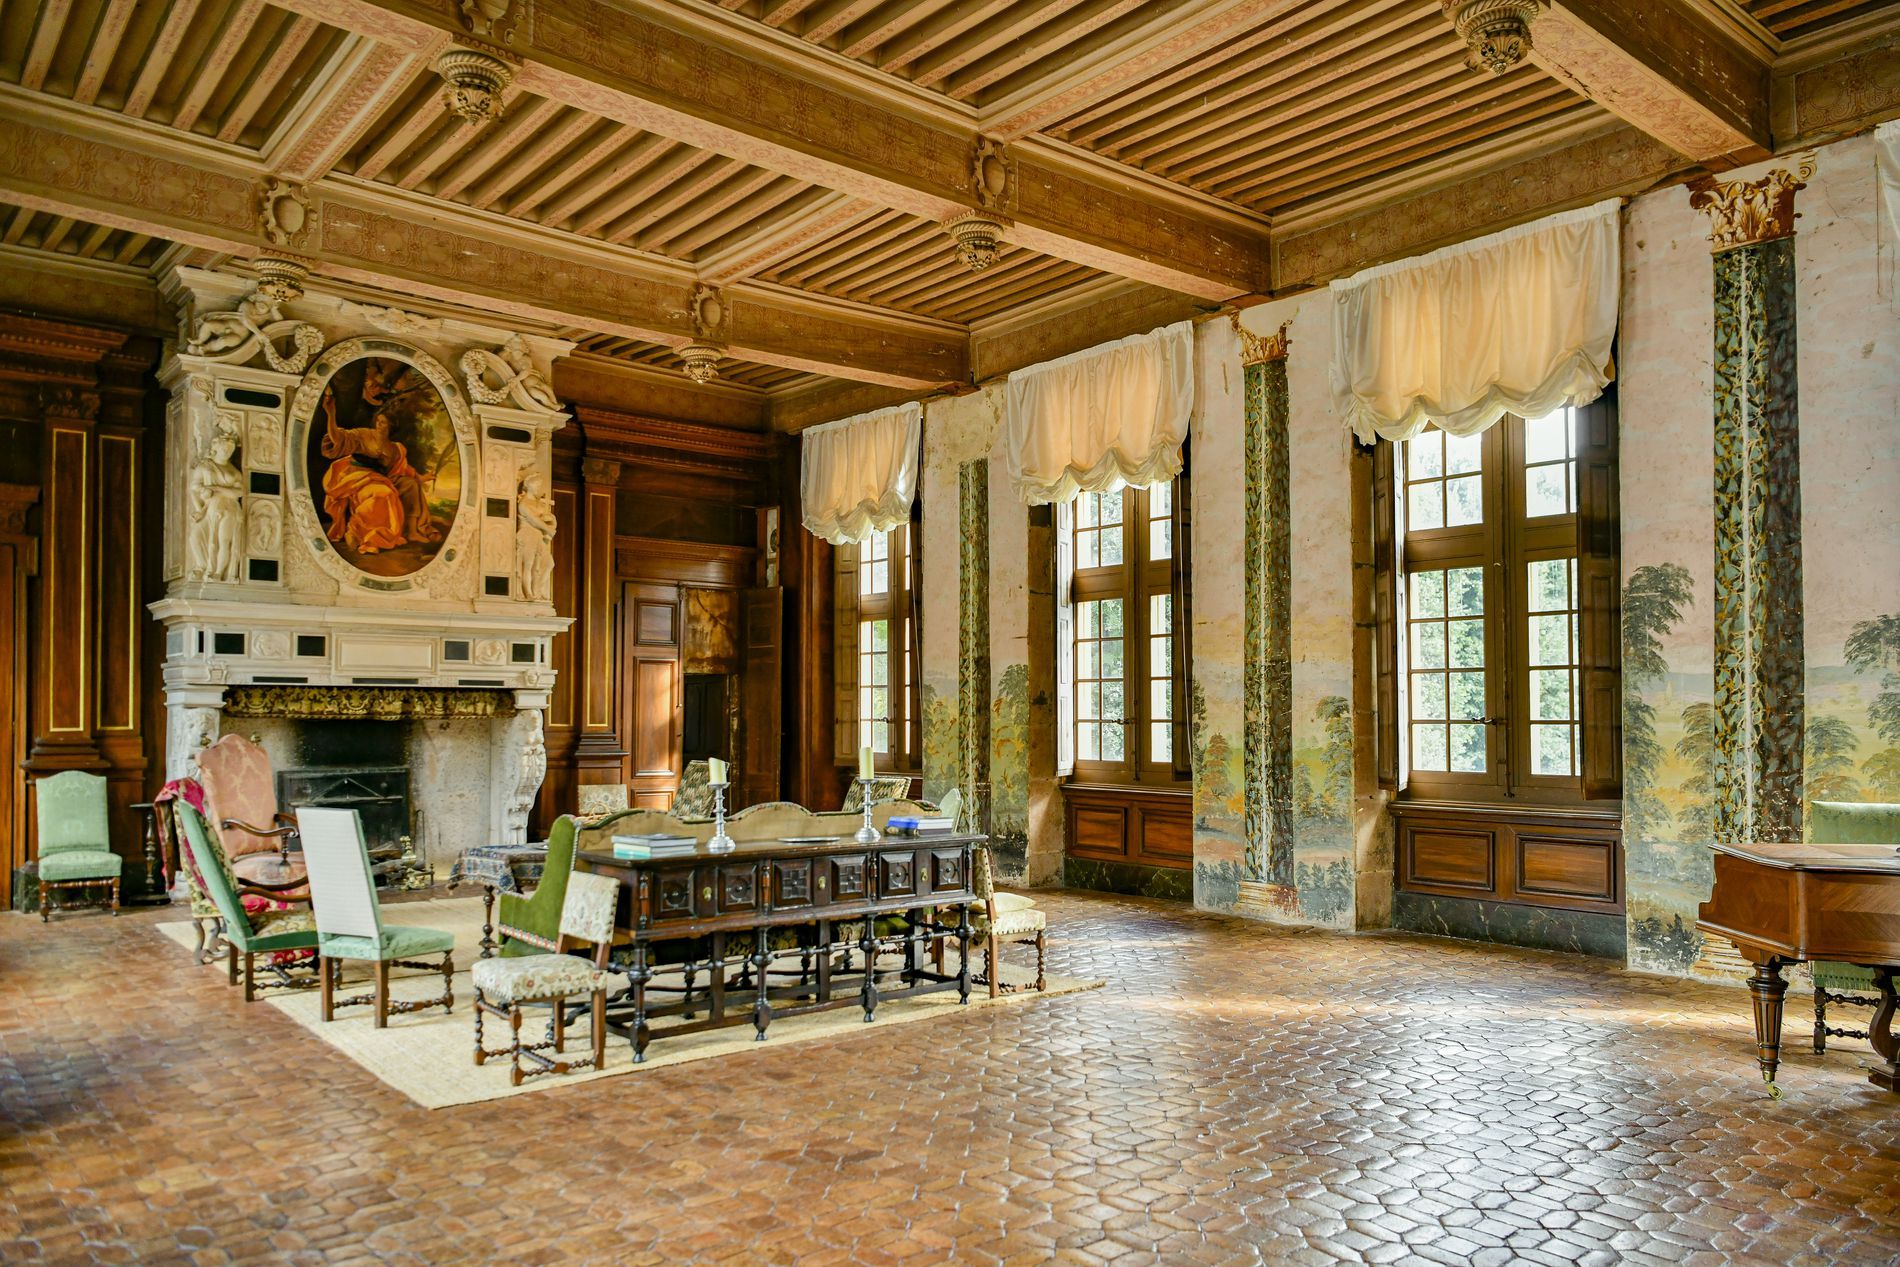
Historical Room
The image depicts a historical room tastefully decorated with vibrant paintings on the walls, complemented by stylish furniture and a piano.
A corner shot at eye level of a beautifully decorated room showcases its inviting design. The overall aesthetic exudes comfort and warmth, creating a soothing atmosphere that puts the viewer at ease.
Labels: Floor, Flooring, Indoors, Interior Design, Reception, Reception Room, Room, Waiting Room, Home Decor, Architecture, Building, Furniture, Living Room, Keyboard, Musical Instrument, Piano, Table, Candle, Dining Table, Dining Room, Fireplace, Person, Housing, House, Rug, Path, Wood, Ballroom, Window, Couch, Chair, Hotel, Resort, Foyer, Hardwood, Chairs, Books, Historical Room
Camera: NIKON CORPORATION NIKON D850
Lens: 24.0-70.0 mm f/2.8, AF-S Nikkor 24-70mm f/2.8E ED VR
Aperture: F2.8
Exposure: 1/250 sec
ISO: 1250
Focal length: 24.0 mm